No. 7 Squadron PAF

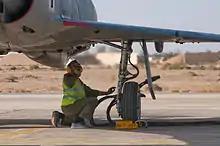

In 1997 the unit received the ex-Australian Mirage IIIO fighters, which had been upgraded under Project ROSE. These "ROSE I" fighters had been installed with new avionics, including FIAR Grifo M3 radar, which allowed the squadron's role to be changed from tactical attack to multi-role. Air-to-ground weapons delivery and other exercises were conducted, and the squadron was deployed over Balochistan for air defence prior to Pakistan's nuclear tests in 1998. Mirage of No 7 Squadron carried out the test of the Ra'ad missile.